Kensington Court Gardens

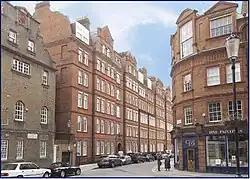
Kensington Court Gardens from corner of Thackeray St and Kensington Court Place

The mansion block, Kensington Court Gardens is believed to be designed by Henry W. Peck and built by Frederick Moir of Moir, Wallis and Company in 1887–9 in association with Albert Barker. Albert Barker was responsible for a large amount of the building development around Thackeray Street, Ansdell Street and Kensington Court Place and was responsible for much of the street layout that we see today.